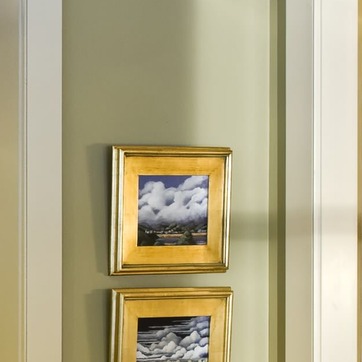
Material: glass